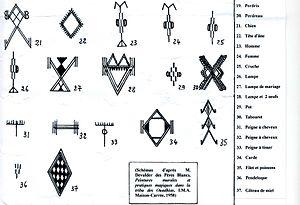
Signes de peintures murales de Kabylie (Algérie) 2
Les signes et symboles de Kabylie se retrouvent, réunis dans des compositions de grande valeur esthétique, dans sept domaines différents : les poteries et « ikoufan », les décorations murales des maisons, les tapis, l'art mobilier notamment les coffres, les tissages, les bijoux et les tatouages. Parfois niée dans les années 1930, leur signification magique et ésotérique a été depuis reconnue et progressivement analysée.